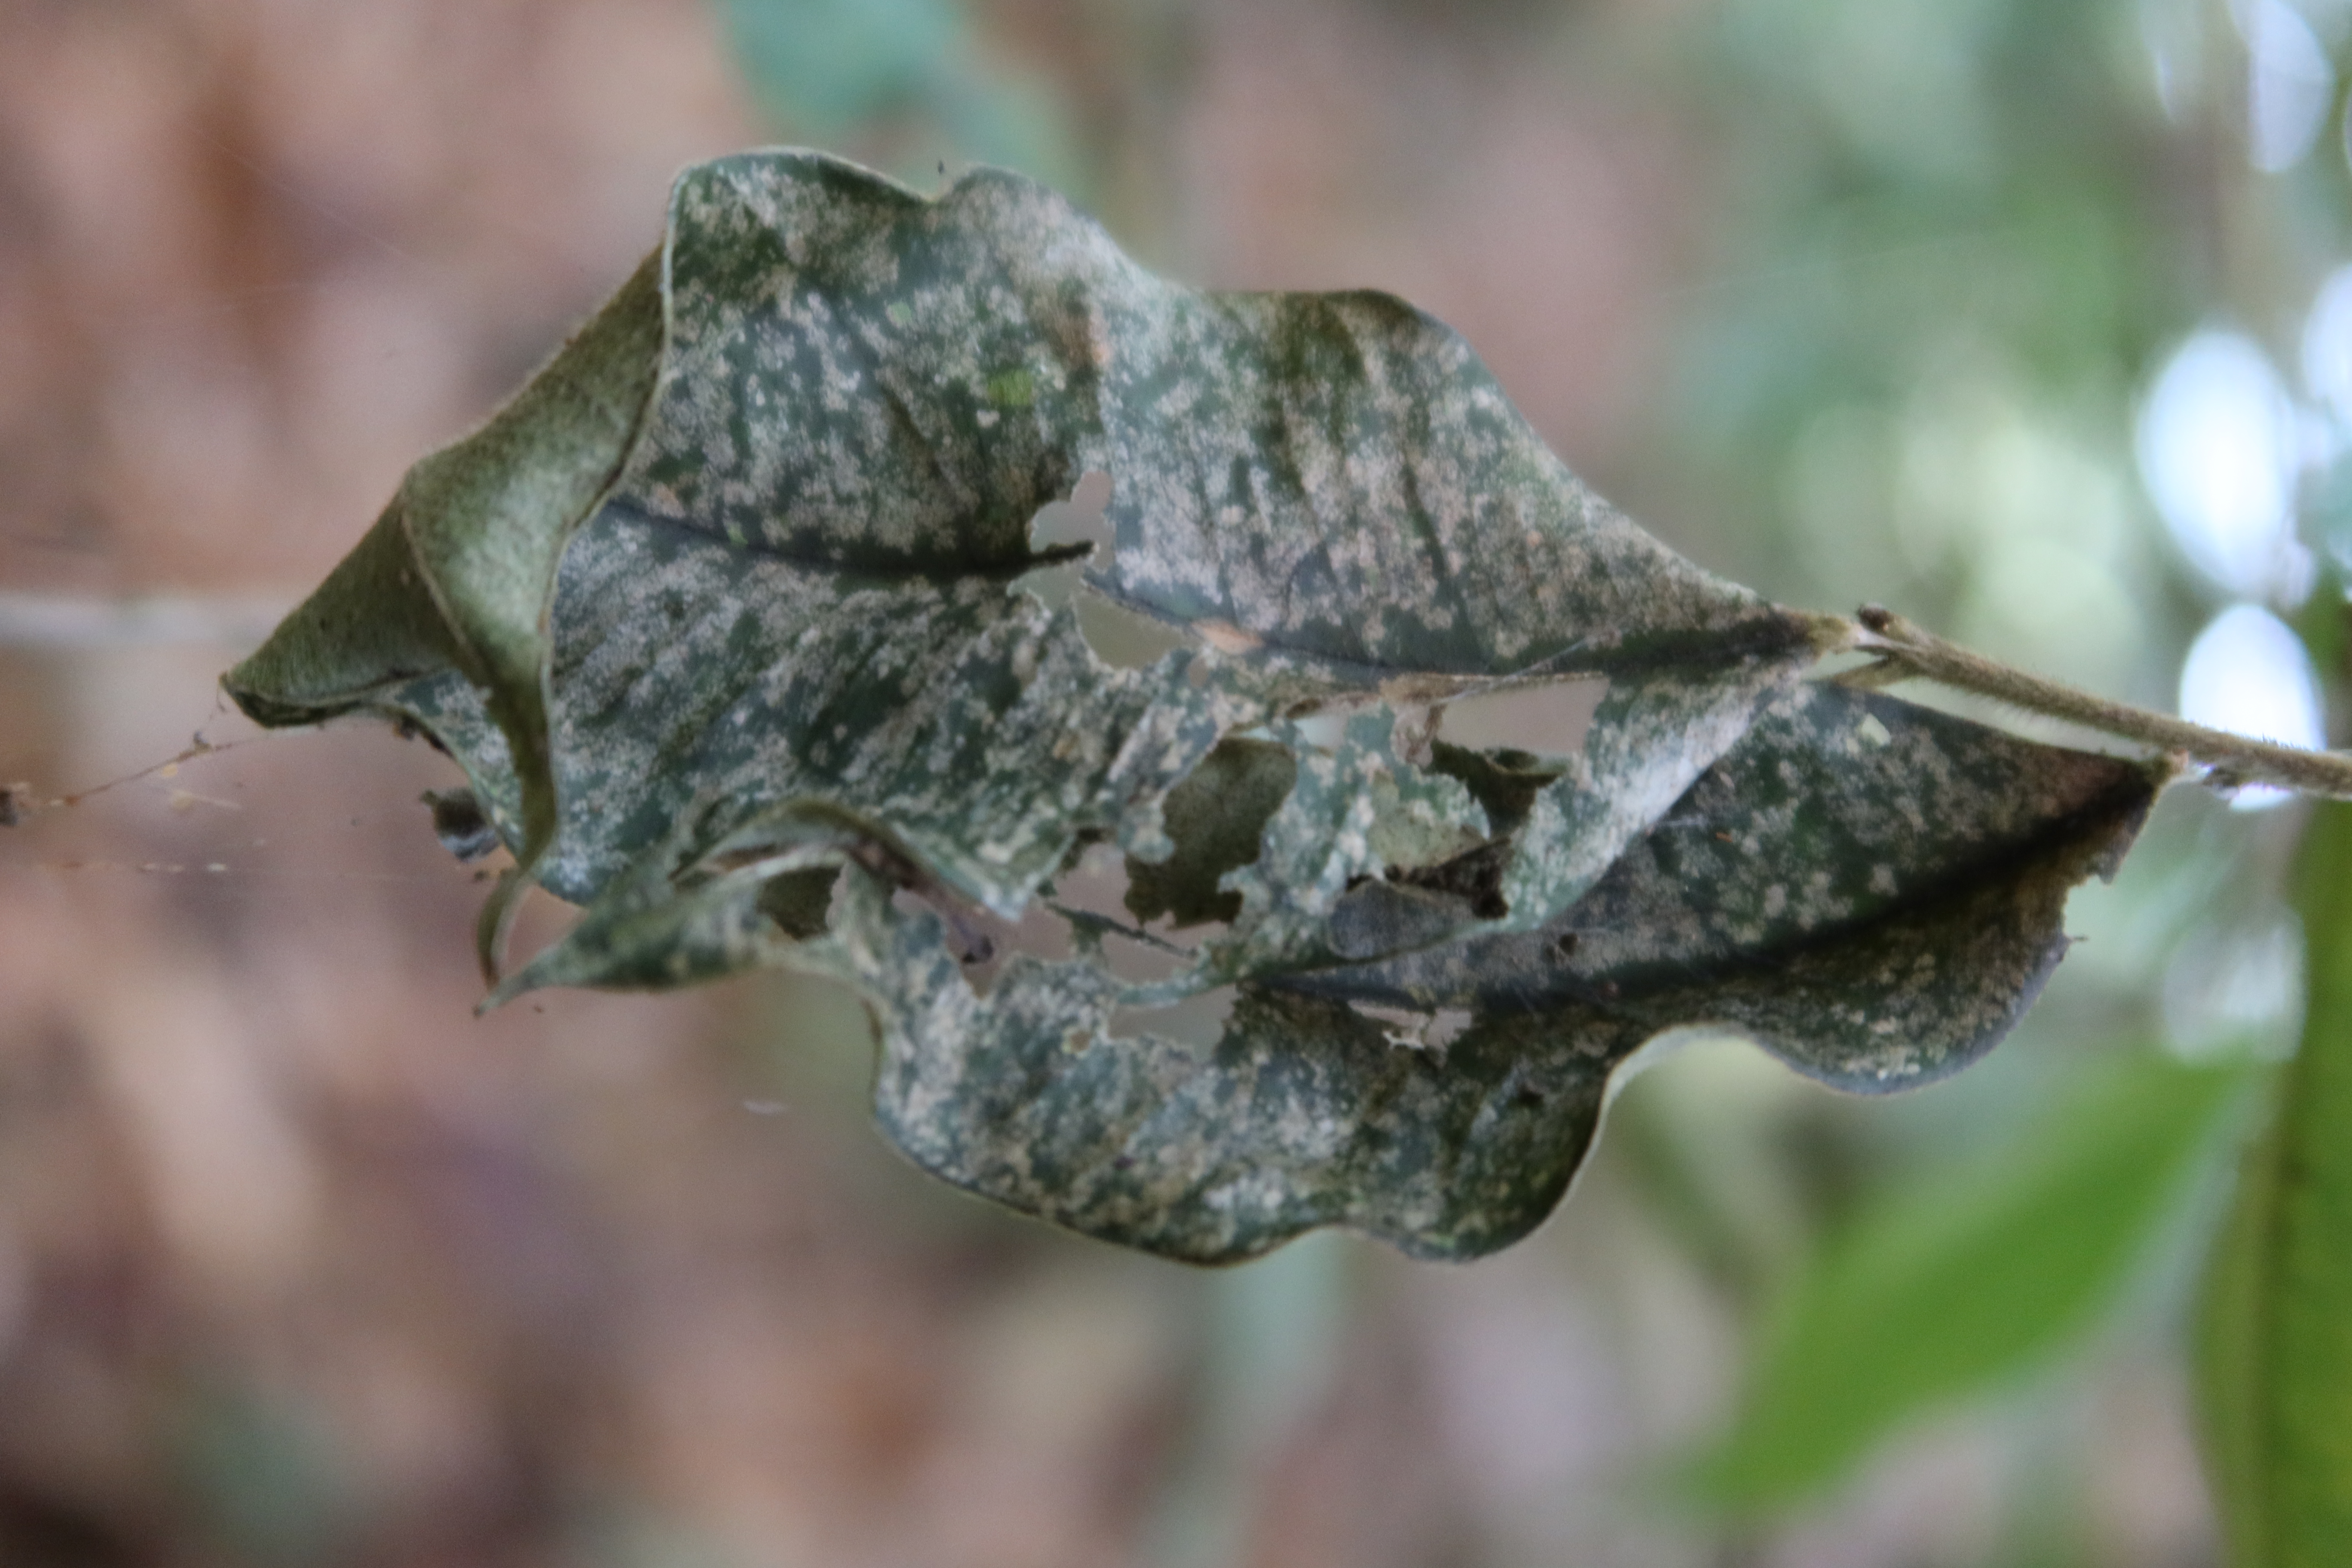
Label: Powdery mildew